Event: Nepal Earthquake
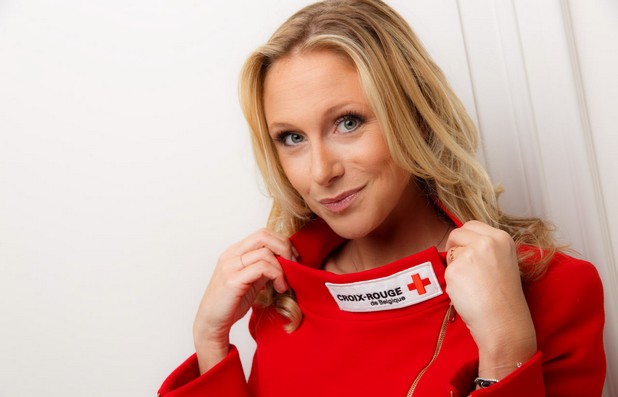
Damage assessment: no_damage